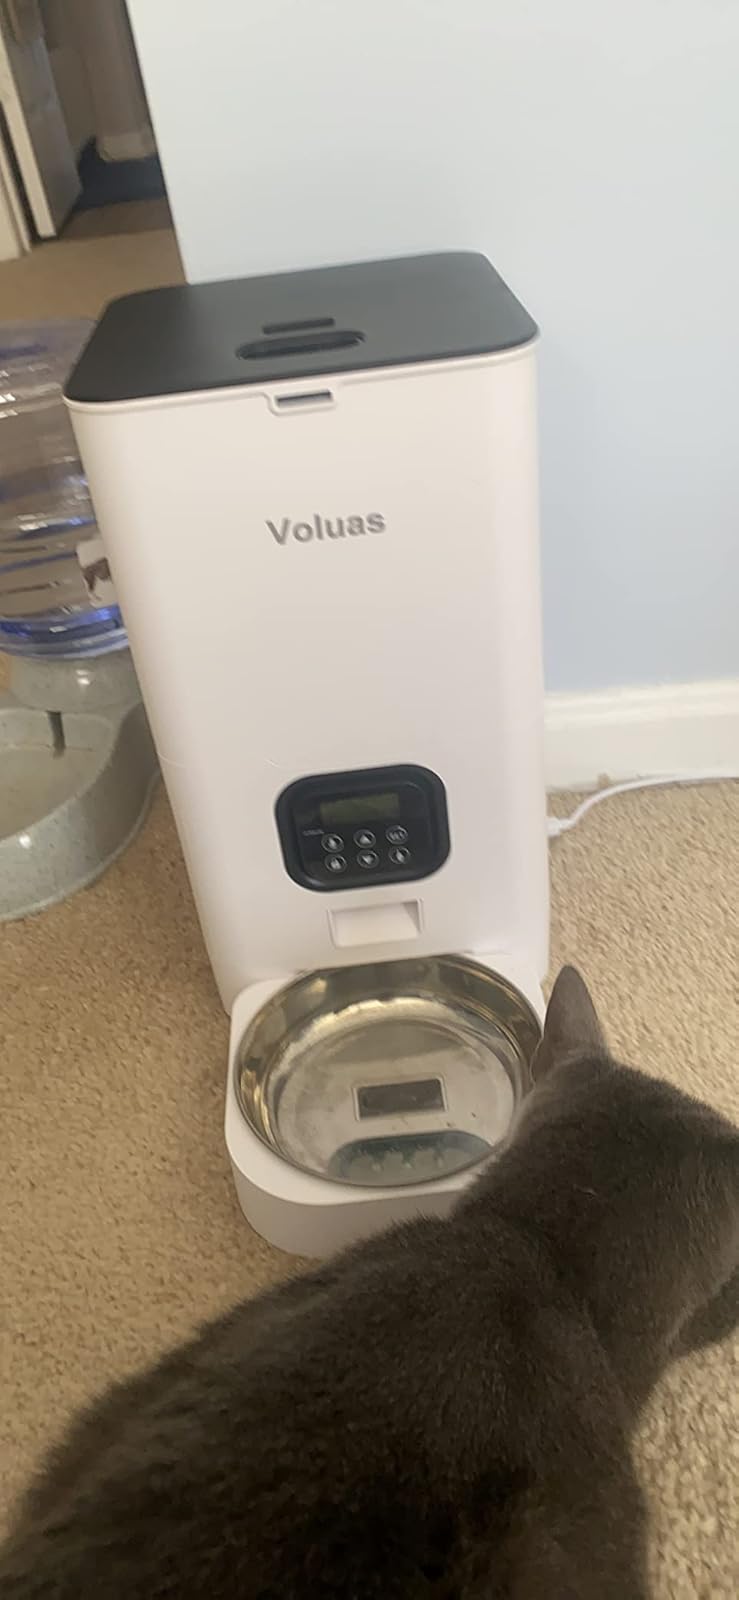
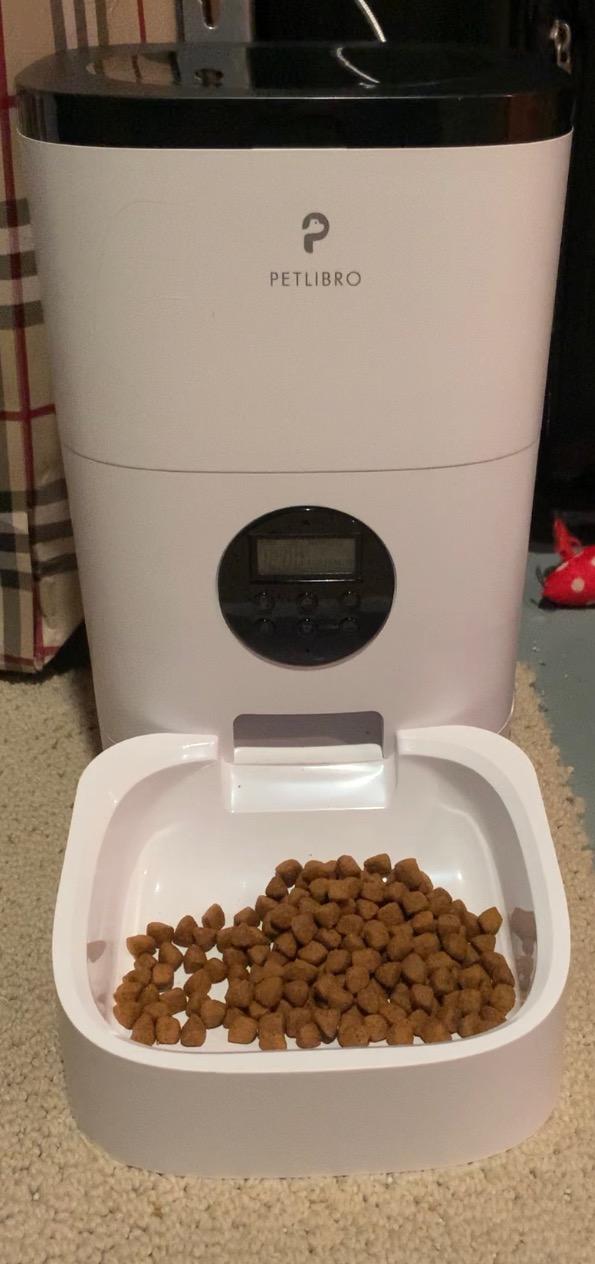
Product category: items_feeder
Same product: no